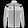
Label: Coat